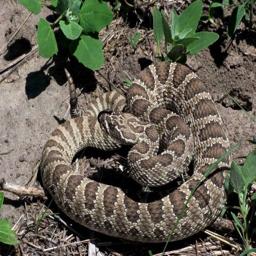
Animal: snakes